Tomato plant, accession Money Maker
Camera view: bottom (45 deg); turntable rotation: 60 degrees
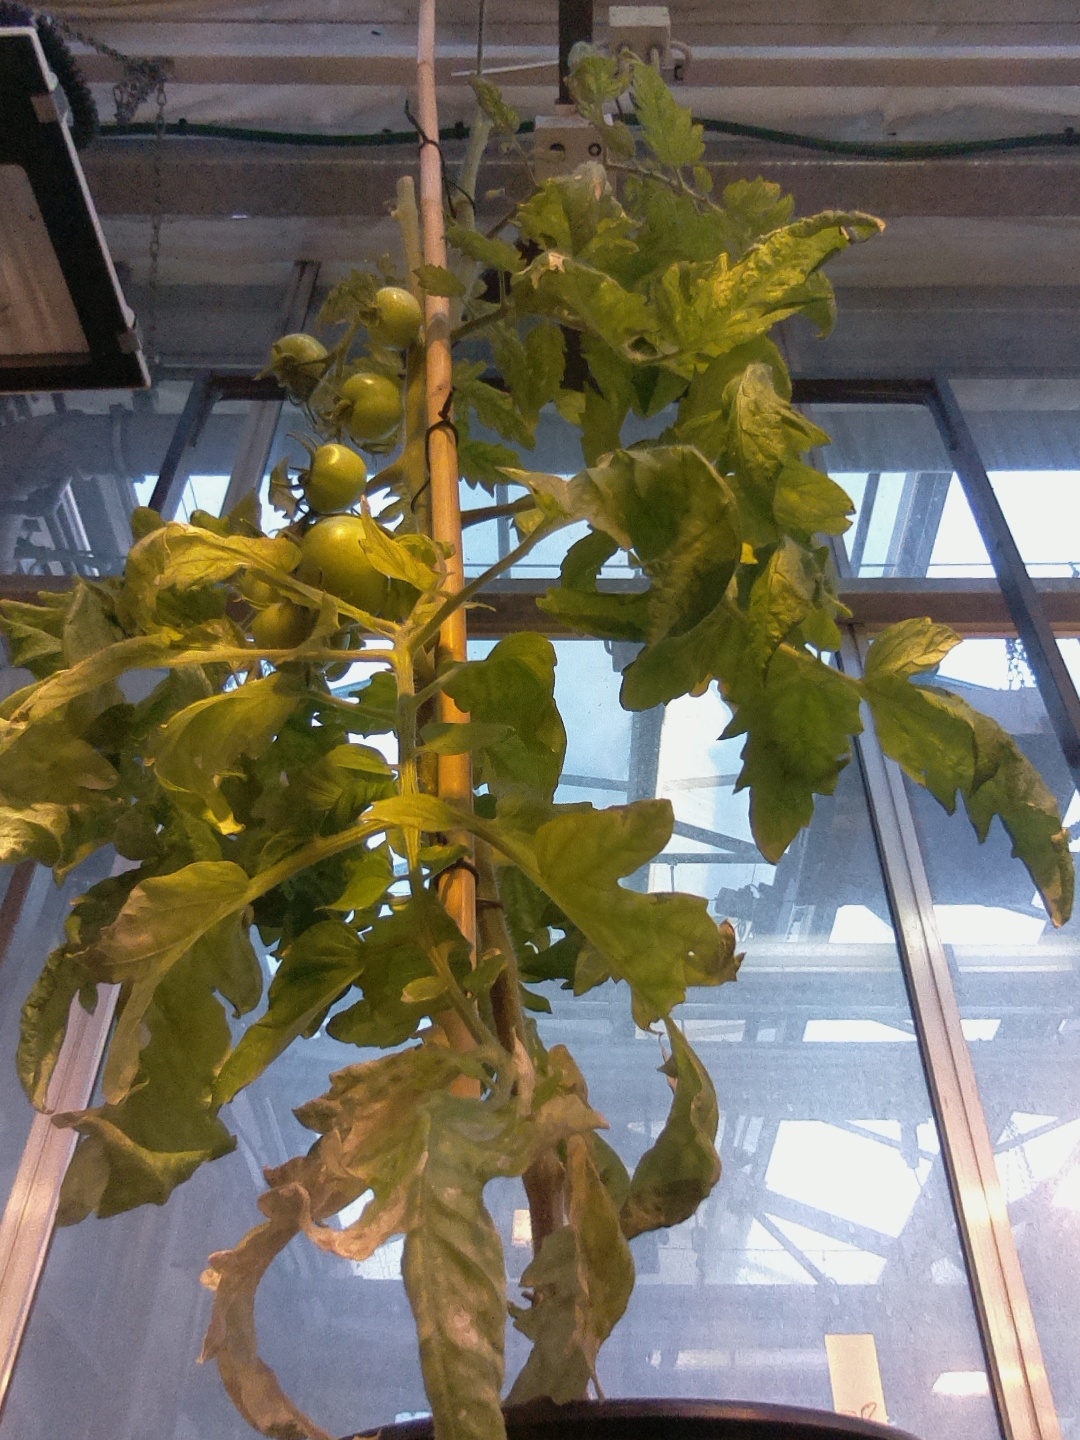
BBCH growth stage 79: 90% -100% of final fruit size